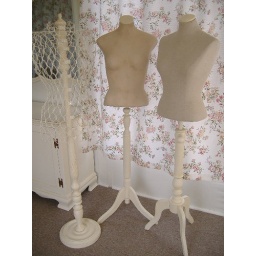
Made over some dress forms for displays. The one on the left is a converted antique lamp base.